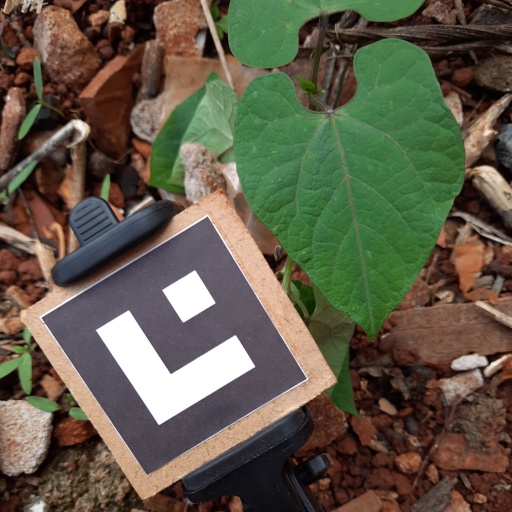
Observations: flat surface, no eating holes, under cloudy sky